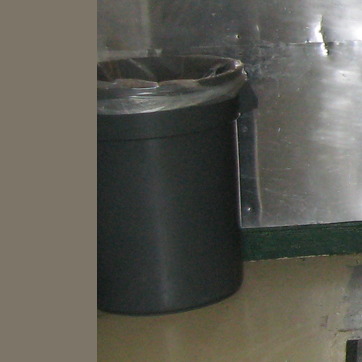
Material: plastic